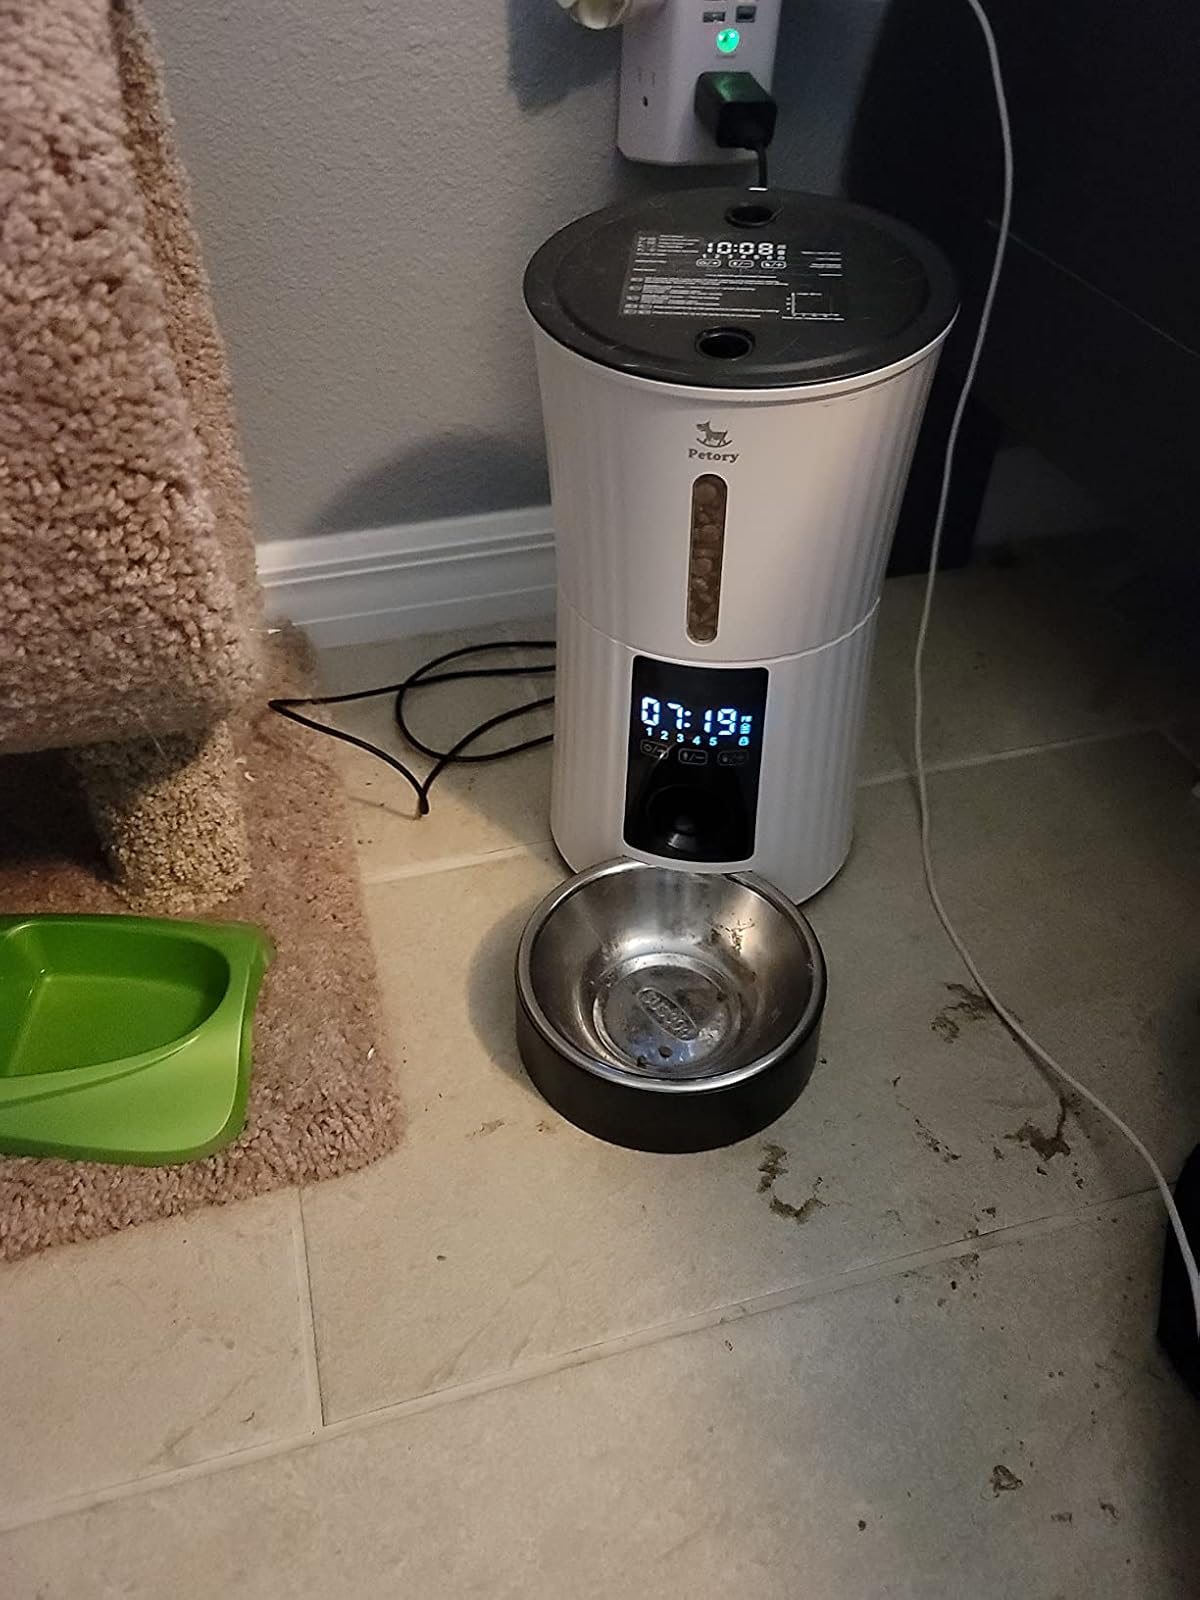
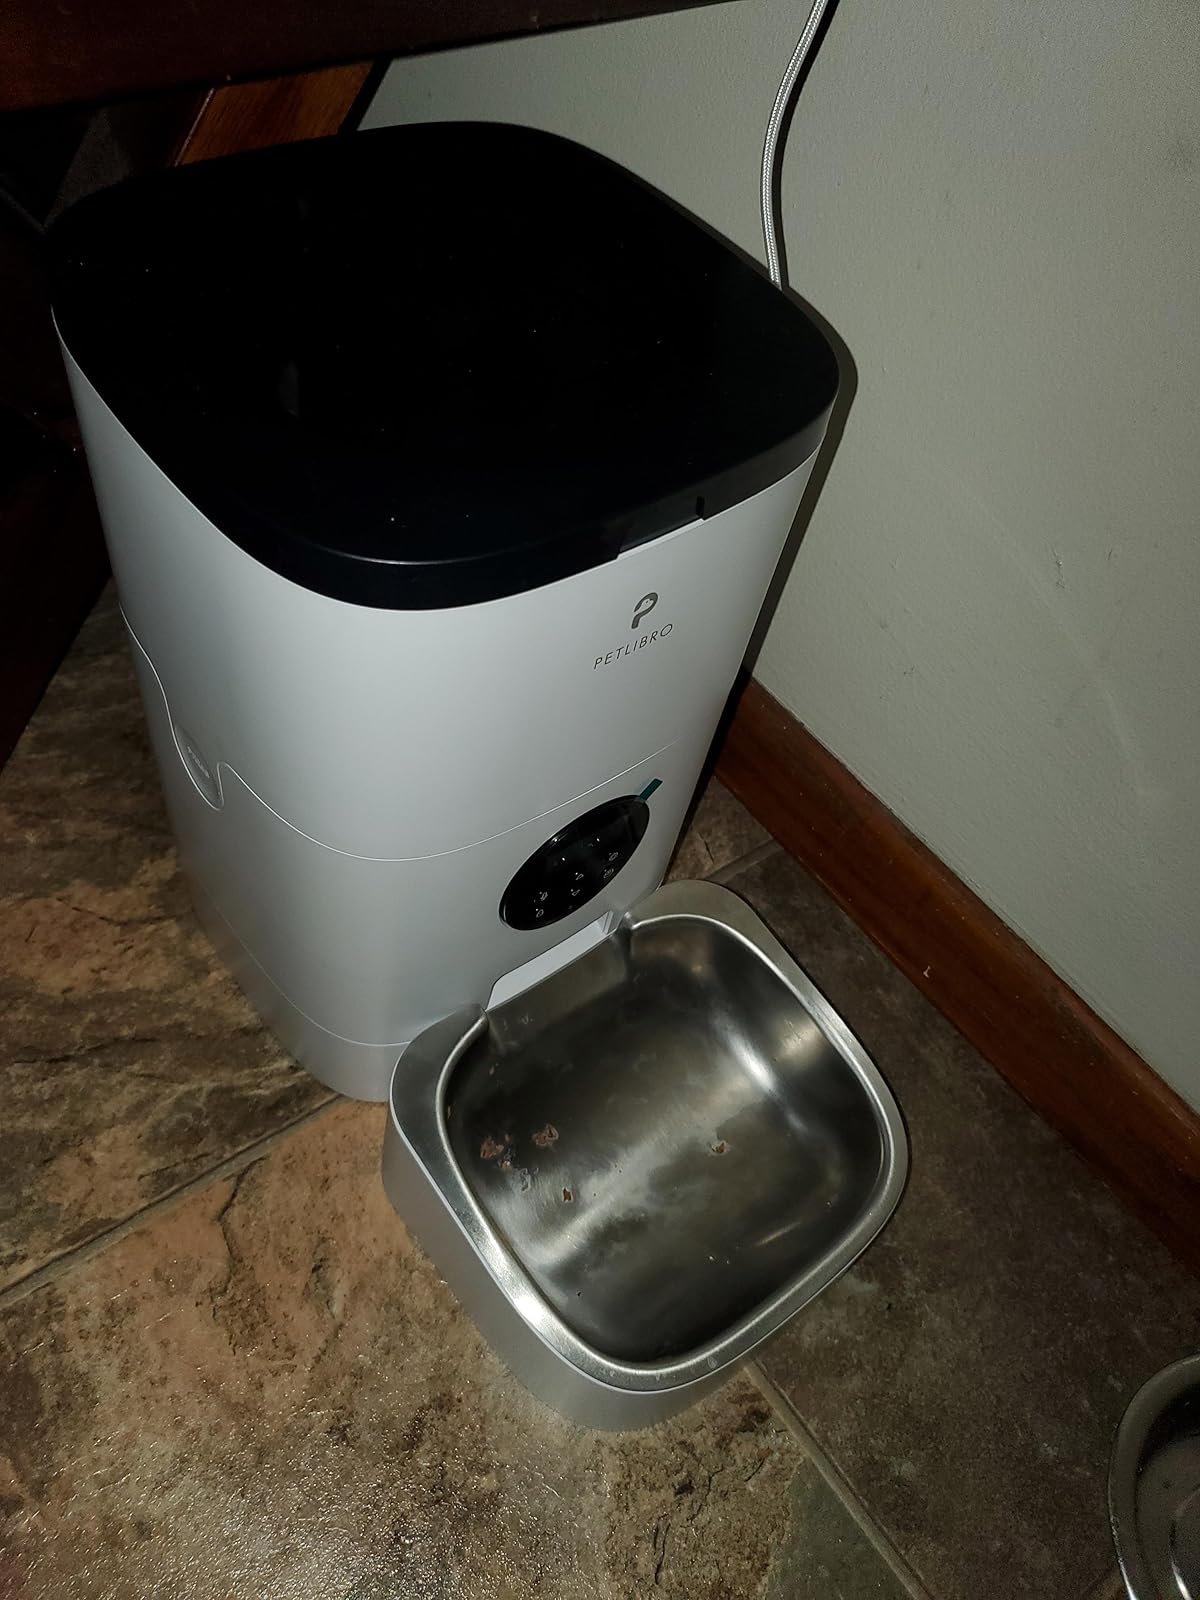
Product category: items_feeder
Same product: no